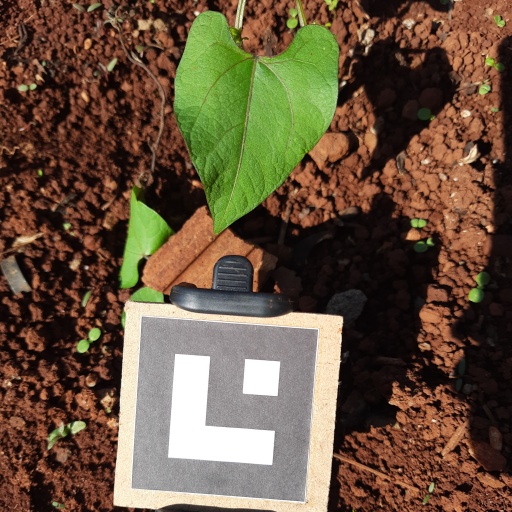
Observations: wavy surface, no eating holes, under sunlight